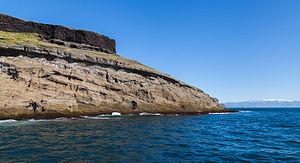
Les îles Vestmann sont un archipel d'Islande situé dans l'océan Atlantique, dans le Sud du pays. Toutes les îles sont inhabitées hormis la plus grande, Heimaey, peuplée de 4 142 habitants qui vivent principalement de la pêche. L'île de Surtsey, la plus au sud de l'archipel et point le plus méridional de l'Islande, est née en 1963 d'une éruption volcanique.